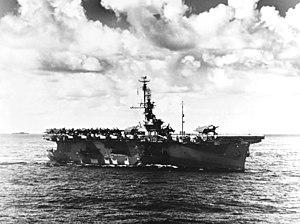
Les porte-avions d'escorte de la marine américaine ont joué un rôle important lors de la Seconde Guerre mondiale en participant à la victoire alliée sur les sous-marins allemands, pendant la Bataille de l'Atlantique et en apportant un appui aérien indispensable lors d' opérations amphibies majeures, tant en Europe que sur le théâtre du Pacifique. Ils ont également joué un rôle moins connu mais tout aussi indispensable en soulageant les porte-avions d'escadre des missions de formation des pilotes, de protection des convois logistiques dans le Pacifique et de transport d'aviation.
L'USS Wake Island est un porte-avions d'escorte de la classe Casablanca construit pour l'United States Navy pendant la Seconde Guerre mondiale.